Guy Berryman

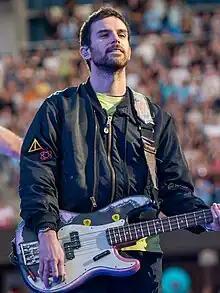
Berryman performing with Coldplay in 2023

Guy Rupert Berryman (born 12 April 1978) is a Scottish musician, songwriter, producer, businessman and designer. He is best known as the bassist of the rock band Coldplay and electronic supergroup Apparatjik. Raised in Kirkcaldy, he started to play bass at an early age, drawing inspiration from James Brown, the Funk Brothers and Kool & the Gang. His projects beyond music include "The Road Rat" magazine and Amsterdam-based fashion brand Applied Art Forms.